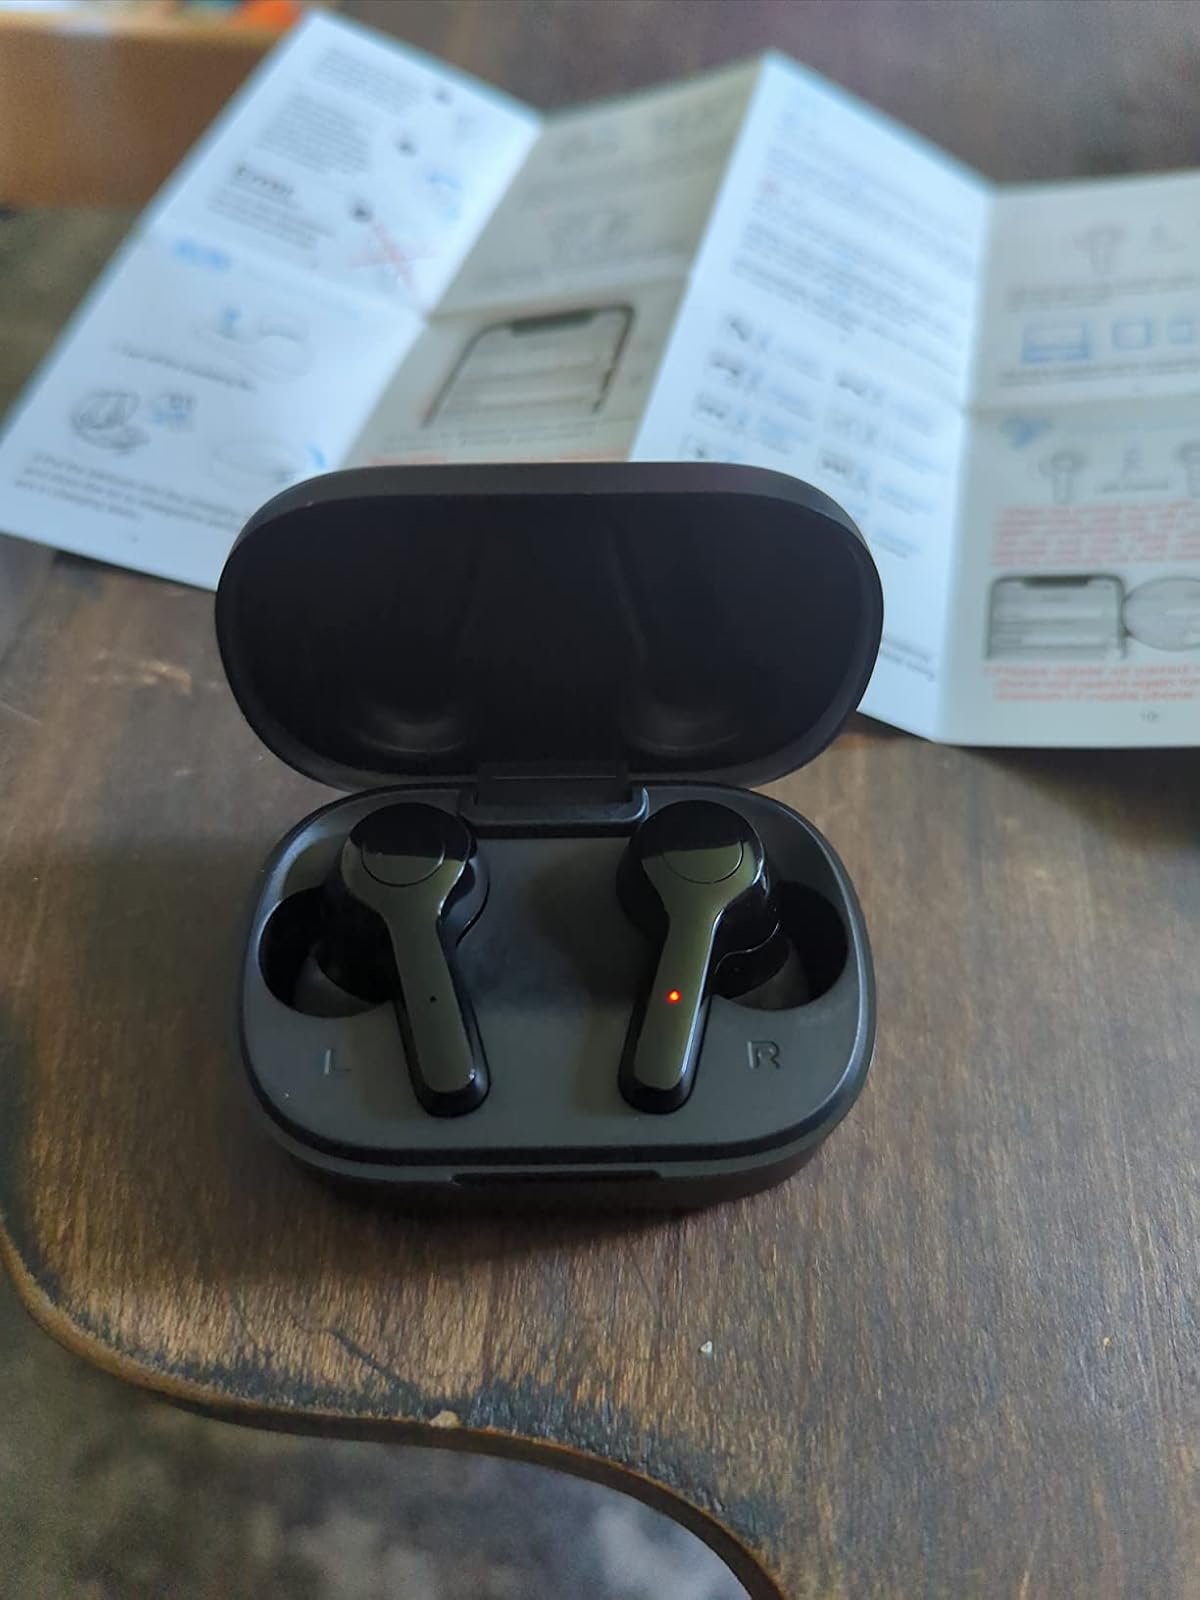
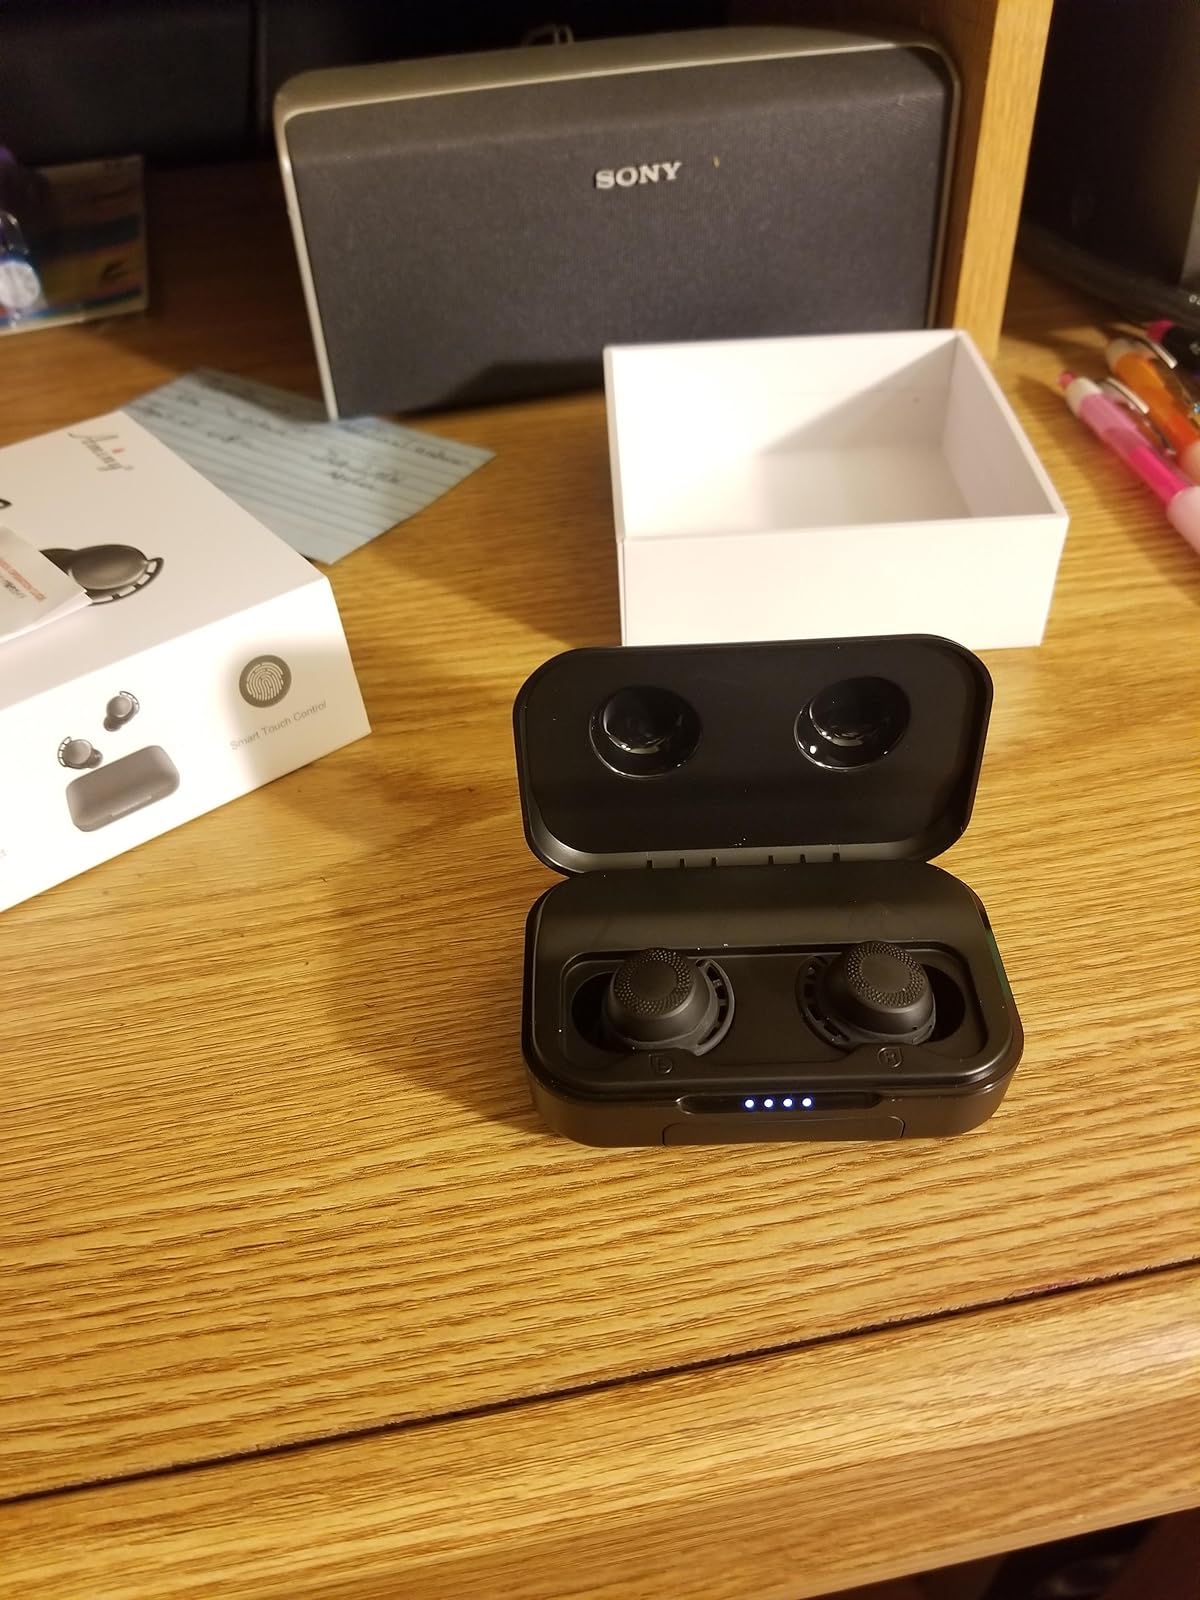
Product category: earbuds
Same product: no